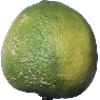
Label: Limes 1